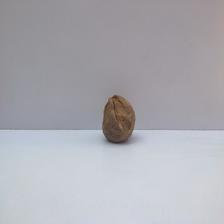
Size: Spoiled